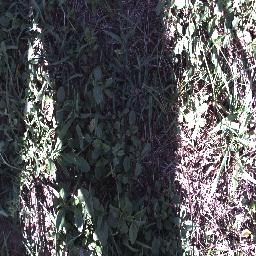
Label: negative